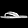
Label: Sandal